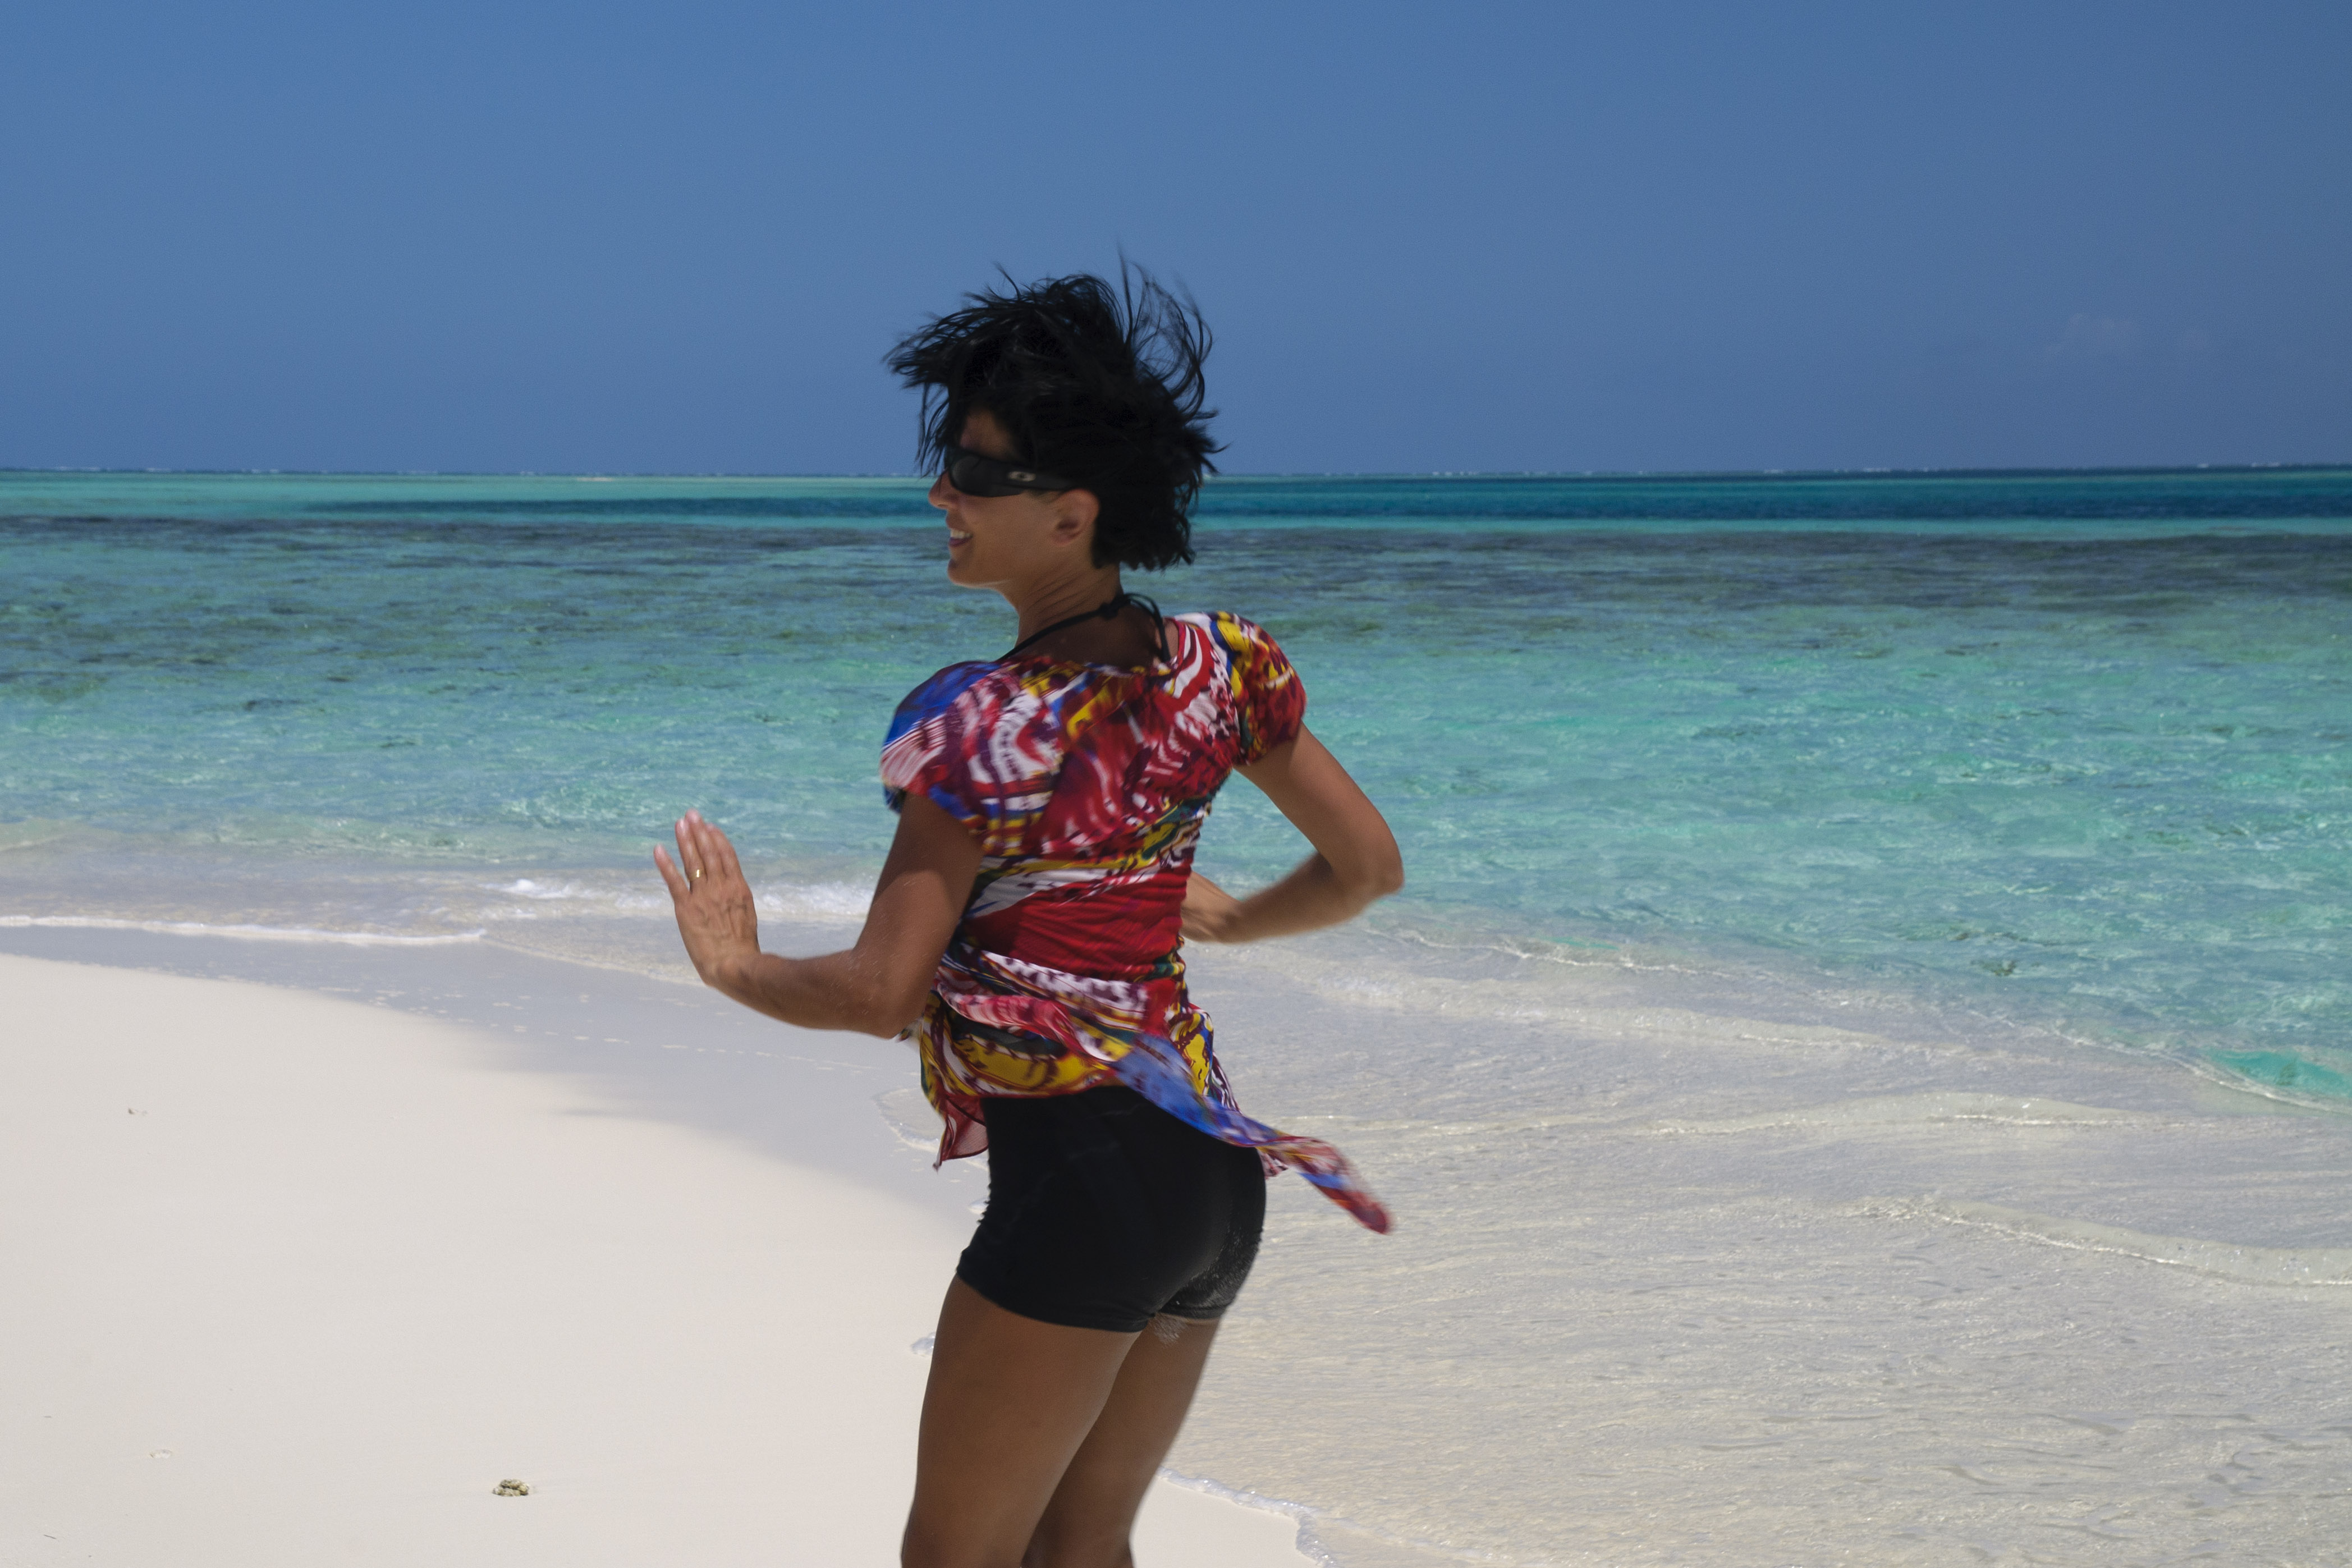
beach, sea, coast, sand, ocean, person, girl, shore, vacation, leg, nikon, body of water, fun, venezuela, caribbean, cape, d300, losroques, human action